Eastern Arc Mountains

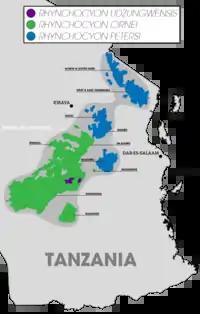
The "Rhynchocyon" elephant shrews are common mammal species found within the Eastern Arc Mountains. The distribution map shows the three species are typically limited to small, fragmented forest patches within the mountains.

Seventy-five species of vertebrate are endemic to the Eastern Arc, as well as thousands of species of invertebrates. About 15 plant genera are endemic to these mountains, as well as "Streptocarpus" sect. "Saintpaulia", the African violet, now used as a houseplant around the world. Many of these endemics have evolved recently, but some are remnants of populations that were at one time more widespread. The Uluguru Mountains and the eastern Usambara Mountains have the greatest degree of biodiversity. Many endemic species are found on a single mountain range. Four of the endemic birds are similar to Asian species, and may have evolved at a time when the Arabian Peninsula had a coastal fringe of vegetation to act as a passageway; the Udzungwa forest partridge ("Xenoperdix udzungwensis") is a relict and example of this, it is found only on the Rubeho Mountains and Udzungwa Mountains, and its closest relatives appear to be the hill partridges of Asia.